Maltby Street Market

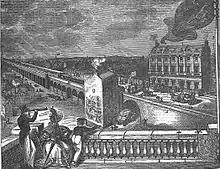
The viaduct at London Bridge railway station in 1836

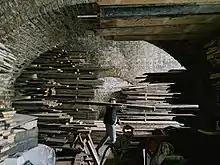
LASSCO Ropewalk Timber Yard on Maltby Street.

The area around Maltby Street has historically been constituted of a mixture of workers housing, light industrial units, warehouses and small manufactories and was the traditional location of leather tanneries and rope walks for the making of rigging and cable for shipping in the age of sail. Within half a mile of Maltby Street Market there are a number of built relics of London's industrial heritage. These include Bevington & Sons Neckinger Mills, the Sarsons vinegar factory of 1814, The Leathersellers College of 1909, Hepburn and Gale's tannery complex, the Alaska buildings and the Anchor Brewery at Tower Bridge among many others.